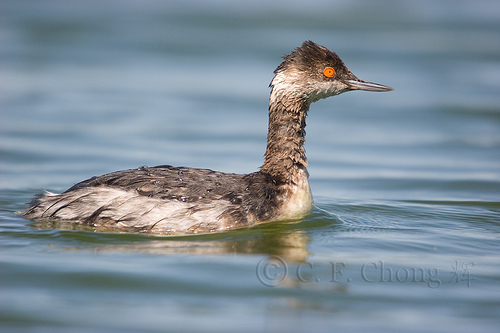
a brown waterbird with bright red eyes and a sharp medium sized bill.
a bird with black and brown wings, with orange eye and the bill is long and pointedbird has brown body feathers, yellow breast feather, and straight beaka bird in the water with a brown crown and an orange eye.
this bird has a long and flat beak with orange eyes.
this bird is black with white and has a long, pointy beak.
this medium sized bird has bright orange eyes, a long neck and a grey bill.
this bird has an orange eye, and a long neck with a flat pointed beak.
the eye of the bird is a distinctive red, and the bill of the bird is flat, black, and pointed.
this white swimming bird has a long neck and white back, crown and nape and orange eyes.
Species: Eared Grebe